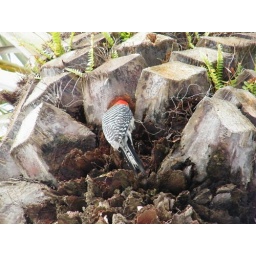
the woodpecker building its nest in a palm tree